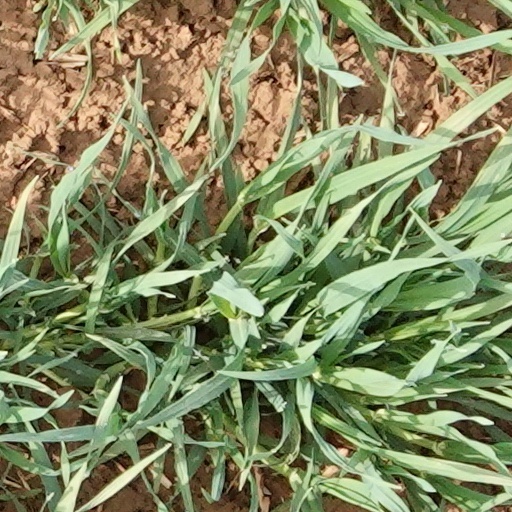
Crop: wheat